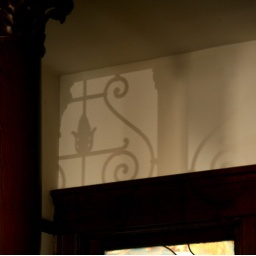
above the stained glass window